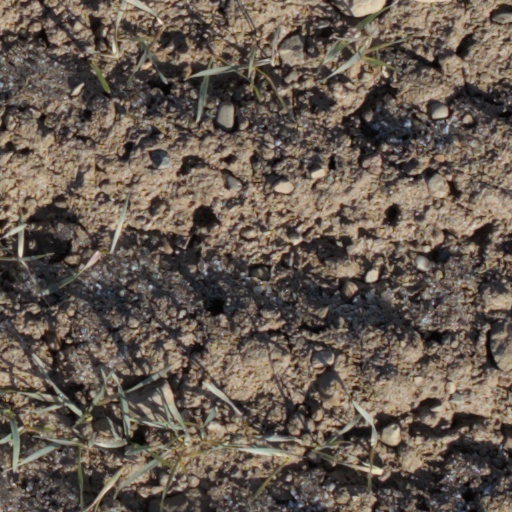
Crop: wheat